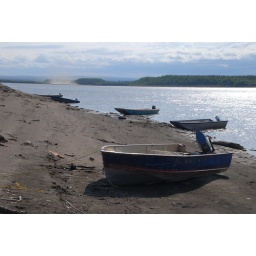
I went for a walk down by the river (The Peel) and all the boats were lined up.